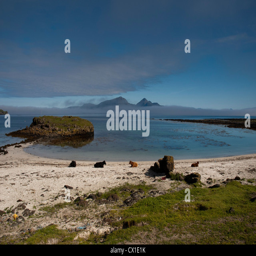
island looking with cattle sat on the beach , west coast